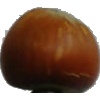
Label: Nut Forest 1